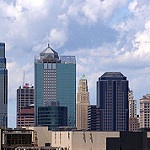
Label: buildings